Marco Fu

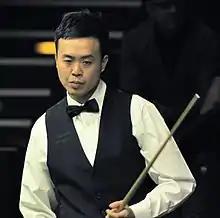
Fu at the 2014 German Masters

Marco Fu Ka-chun (born 8 January 1978) is a Hong Kong professional snooker player. He is a three-time ranking event winner, having won the 2007 Grand Prix, the 2013 Australian Goldfields Open and the 2016 Scottish Open. He has been a runner-up at two Triple Crown events, at the 2008 UK Championship and the 2011 Masters. In addition, Fu has reached the semi-finals of the World Championship twice—in 2006 and in 2016.